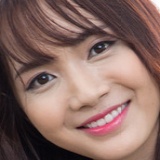
ca sĩ Jang Mi